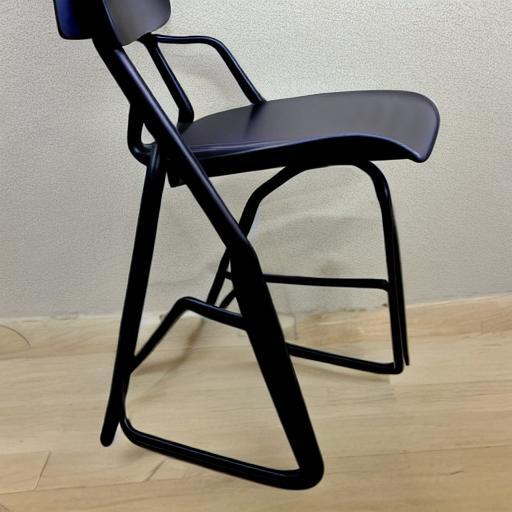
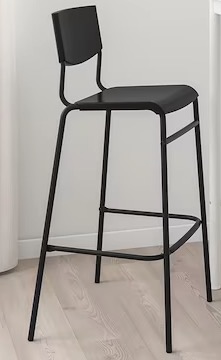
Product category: stool
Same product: no